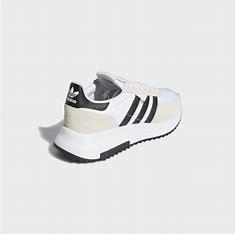
Brand: Adidas
Model: Retropy F2